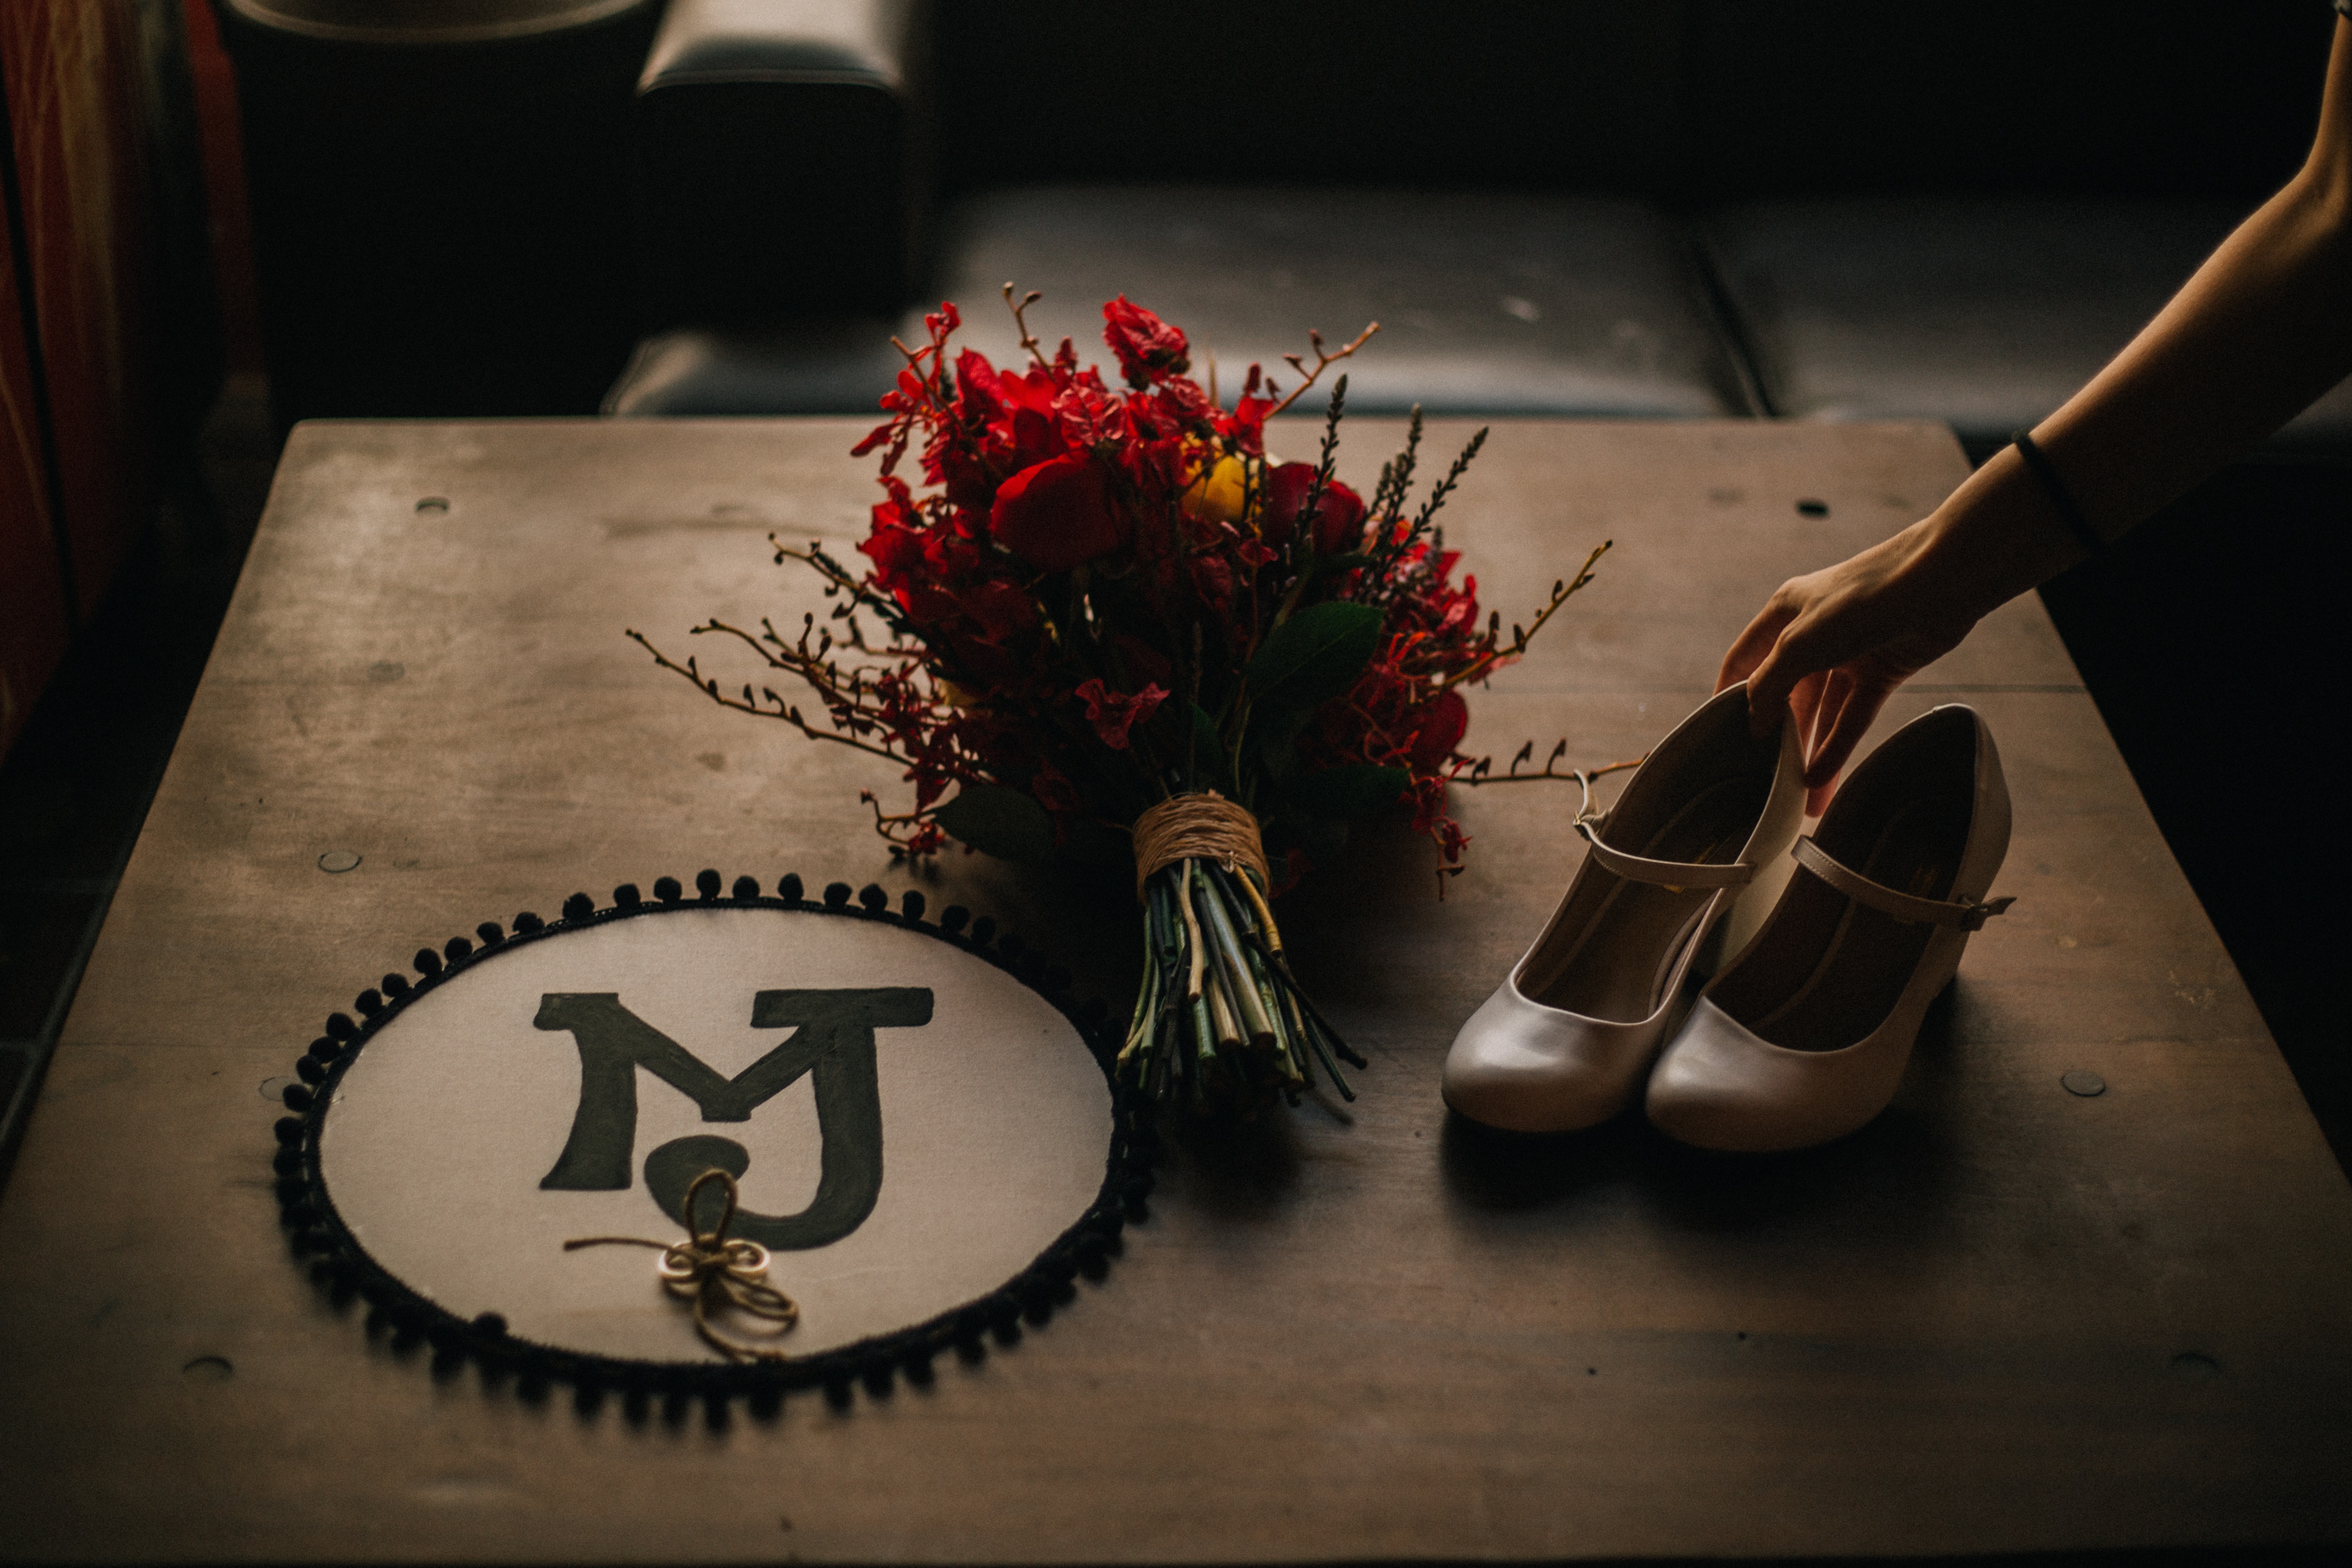
red, still life photography, flower, plant, footwear, shoe, calligraphy, carmine, photography, cut flowers, floral design, floristry